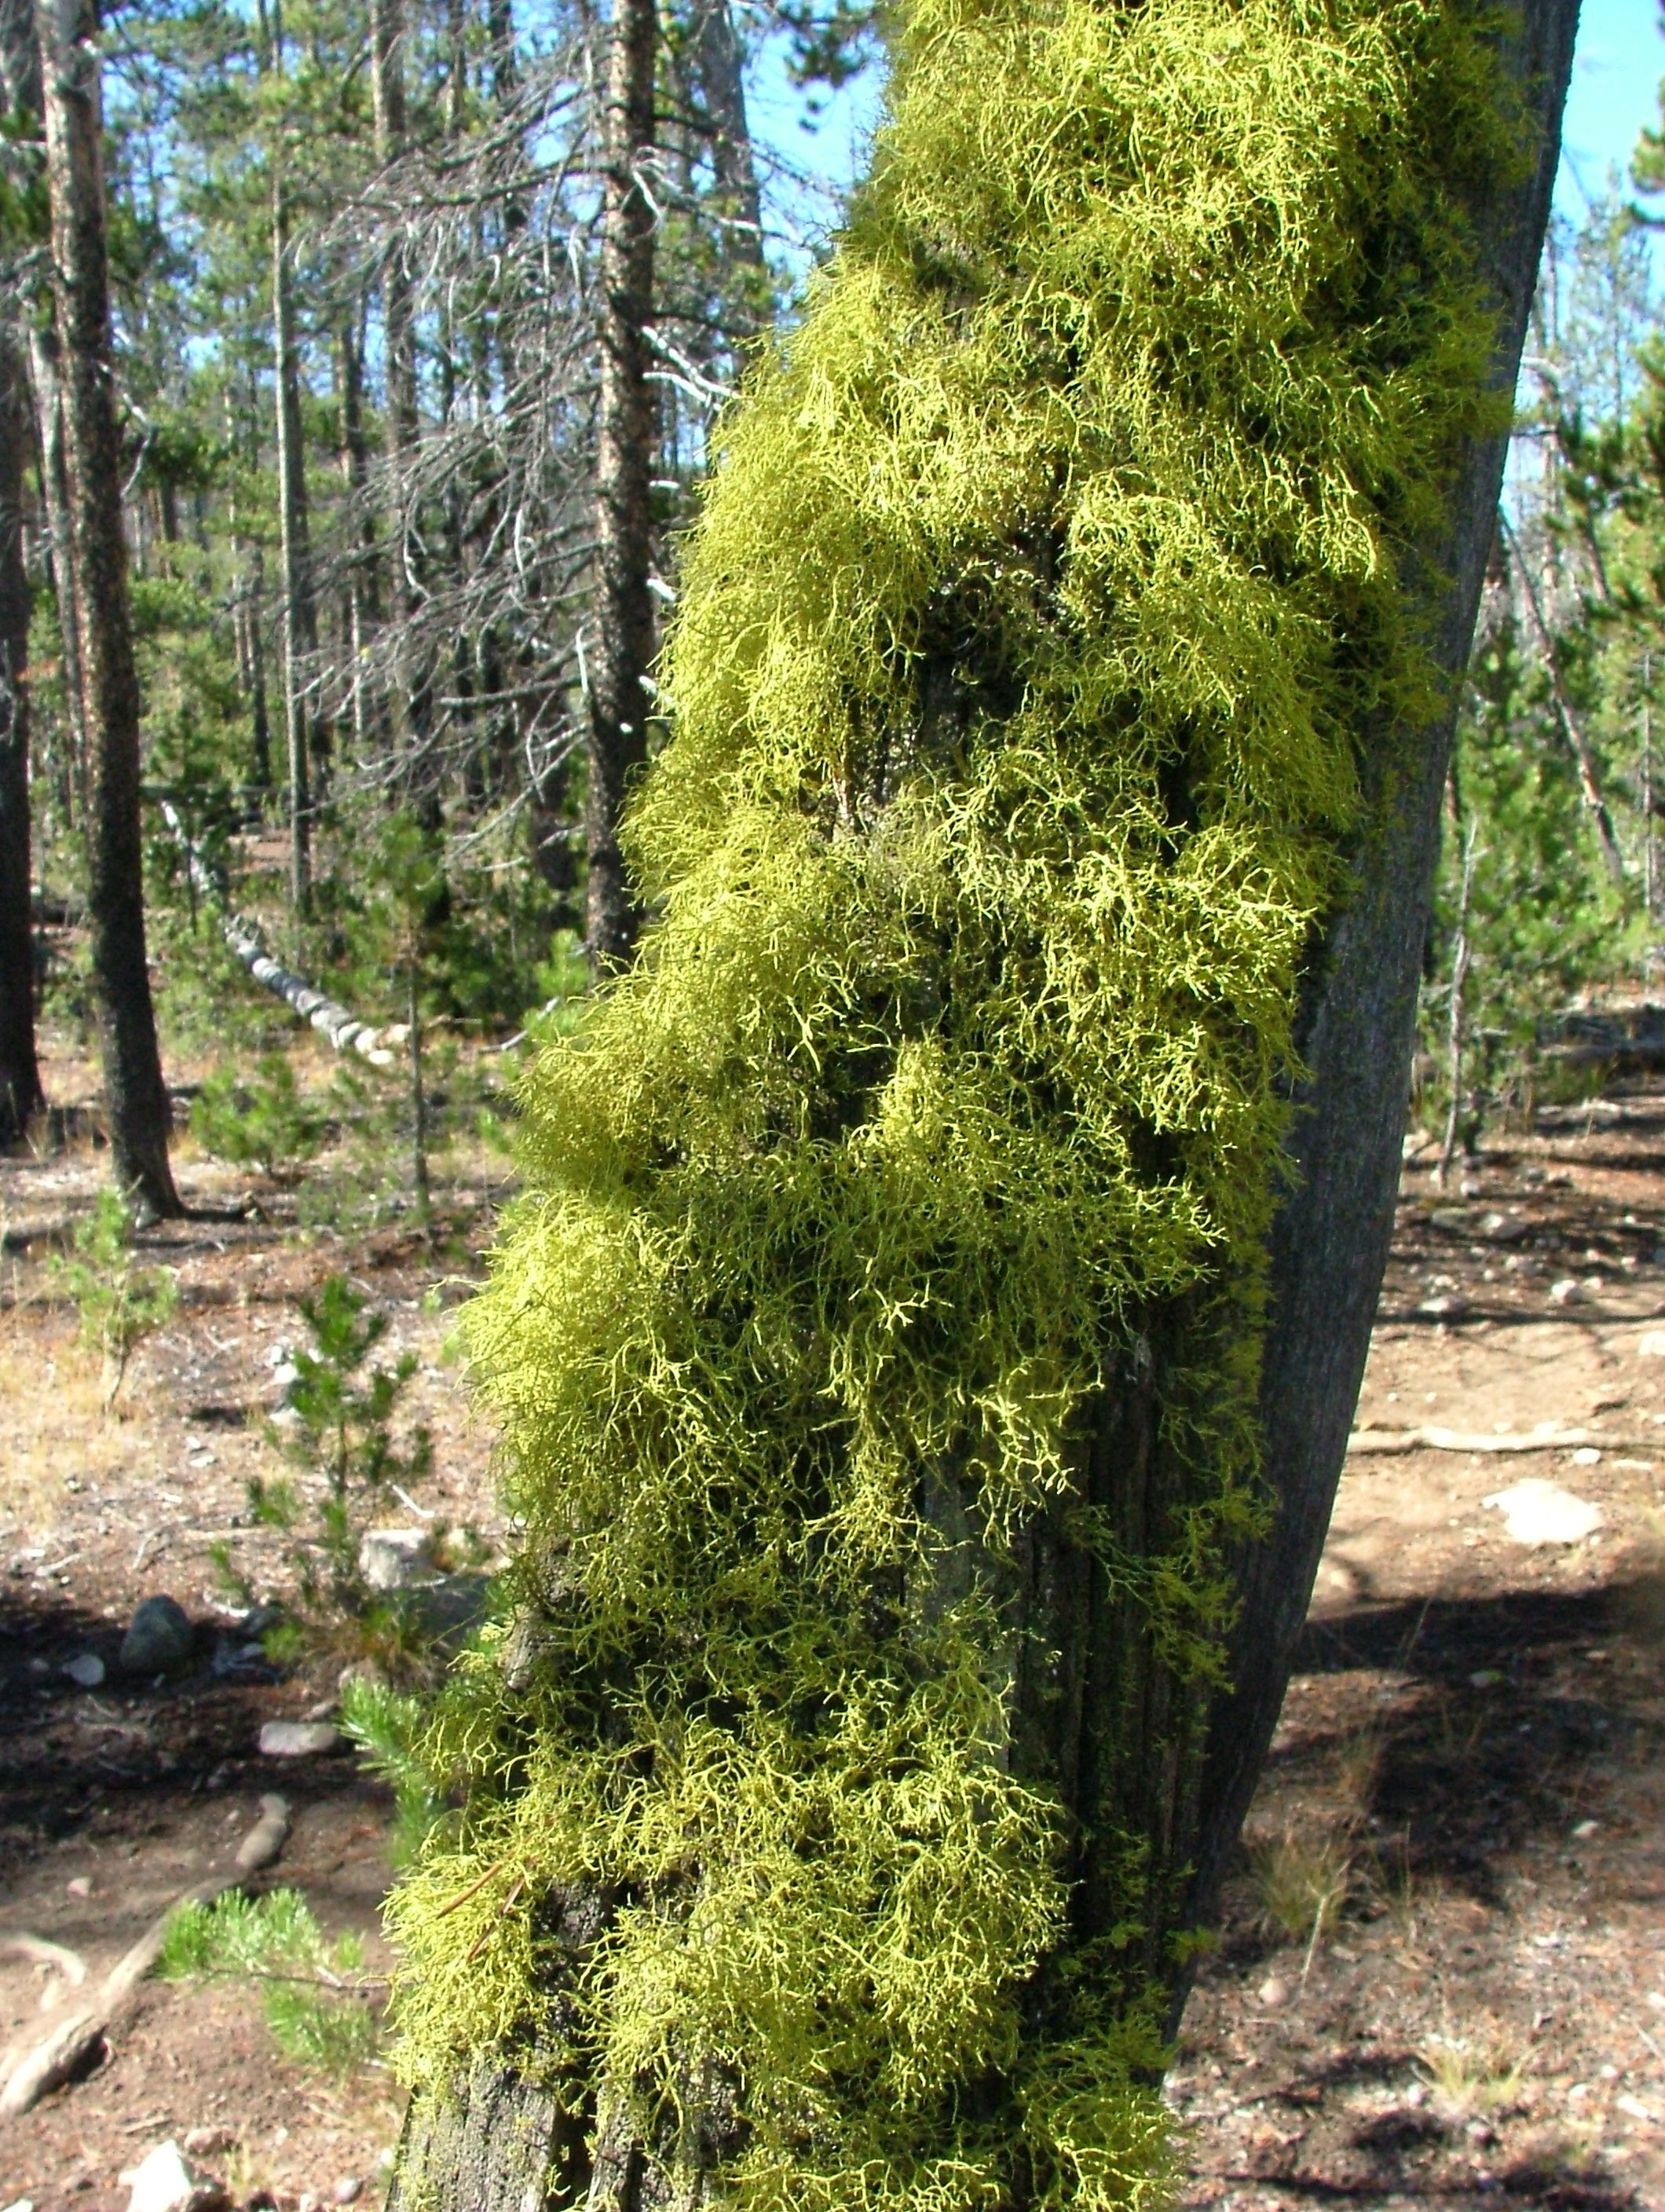
tree, forest, plant, flower, trunk, moss, evergreen, botany, conifer, lichen, spruce, shrub, deciduous, woodland, larch, ecosystem, flowering plant, maidenhair tree, biome, woody plant, temperate broadleaf and mixed forest, temperate coniferous forest, land plant